Portraits in Moonlight

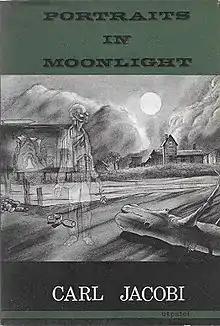
Dust-jacket illustration by Frank Utpatel.

Portraits in Moonlight is a collection of stories by American author Carl Jacobi. It was released during 1964 by Arkham House with an edition of 1,987 copies and was the author's second collection published by Arkham House. Half of the stories had been published originally in the magazine "Weird Tales". Some of the stories are science fiction. The volume is dedicated to the memory of Jacobi's father.